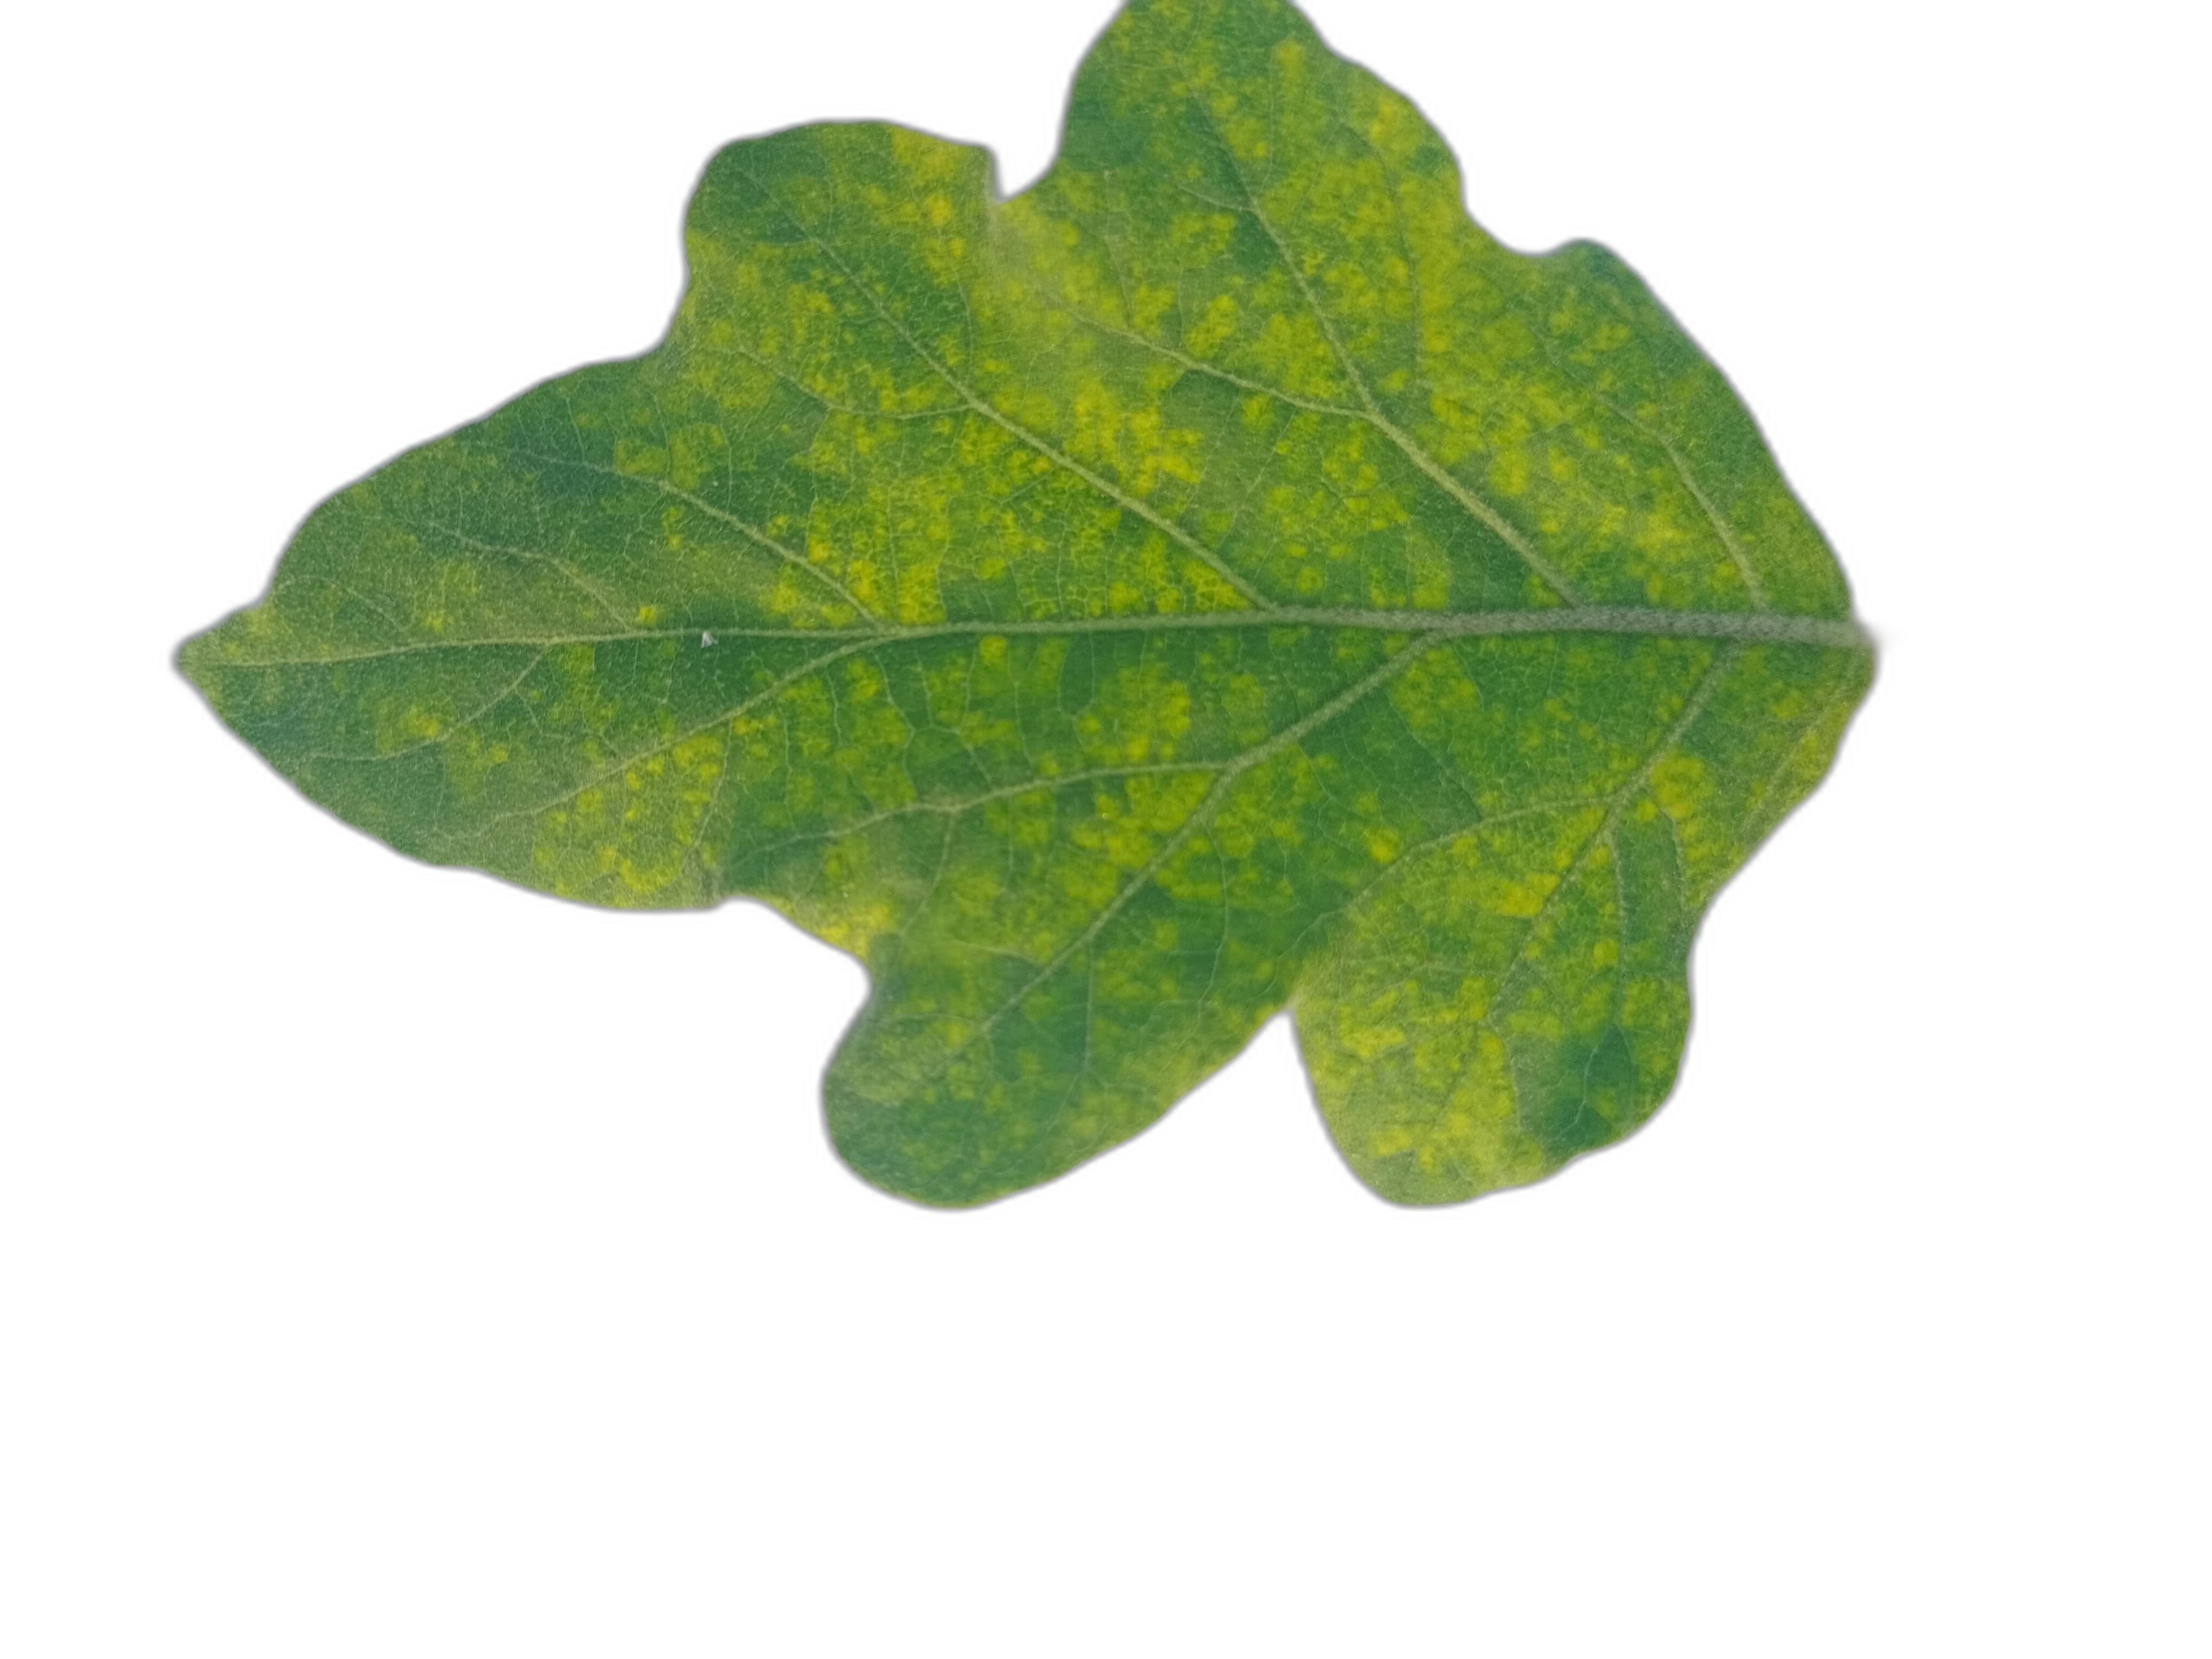
Label: Mosaic Virus Disease